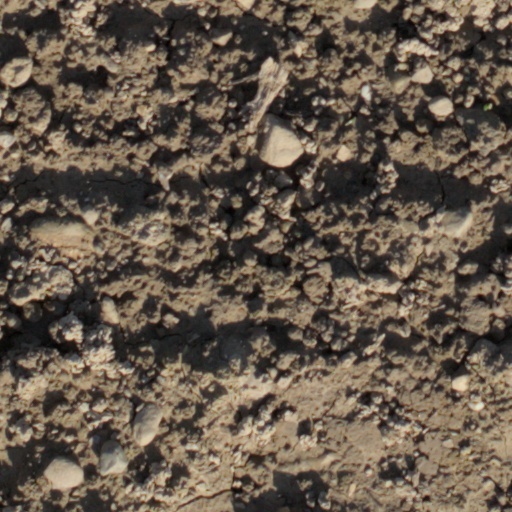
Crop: wheat